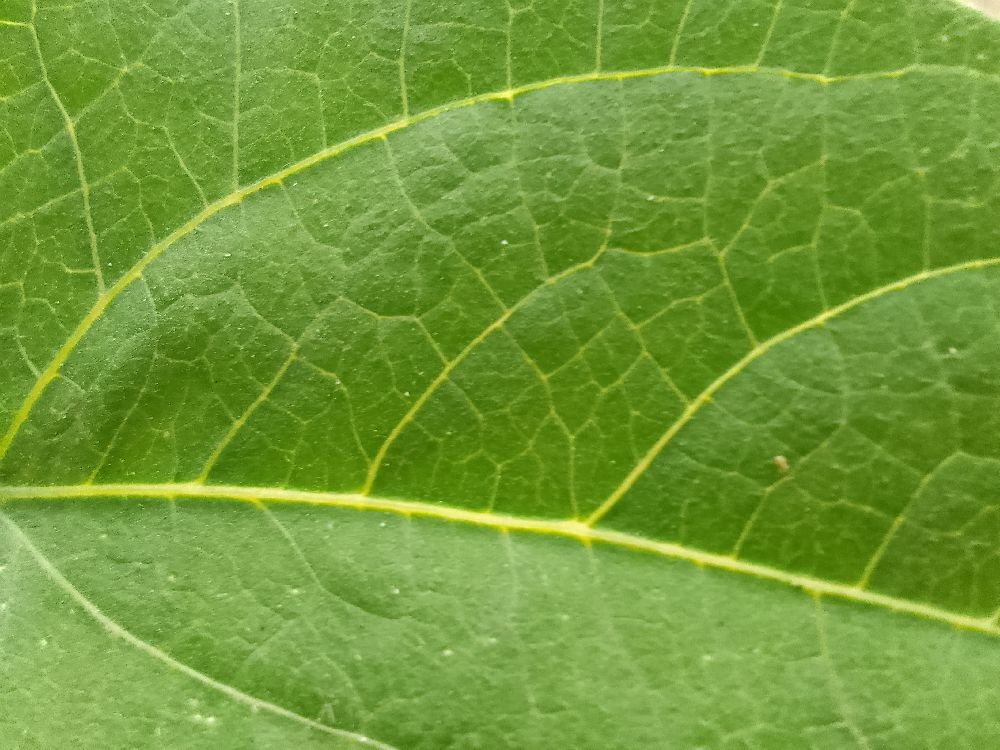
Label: healthy